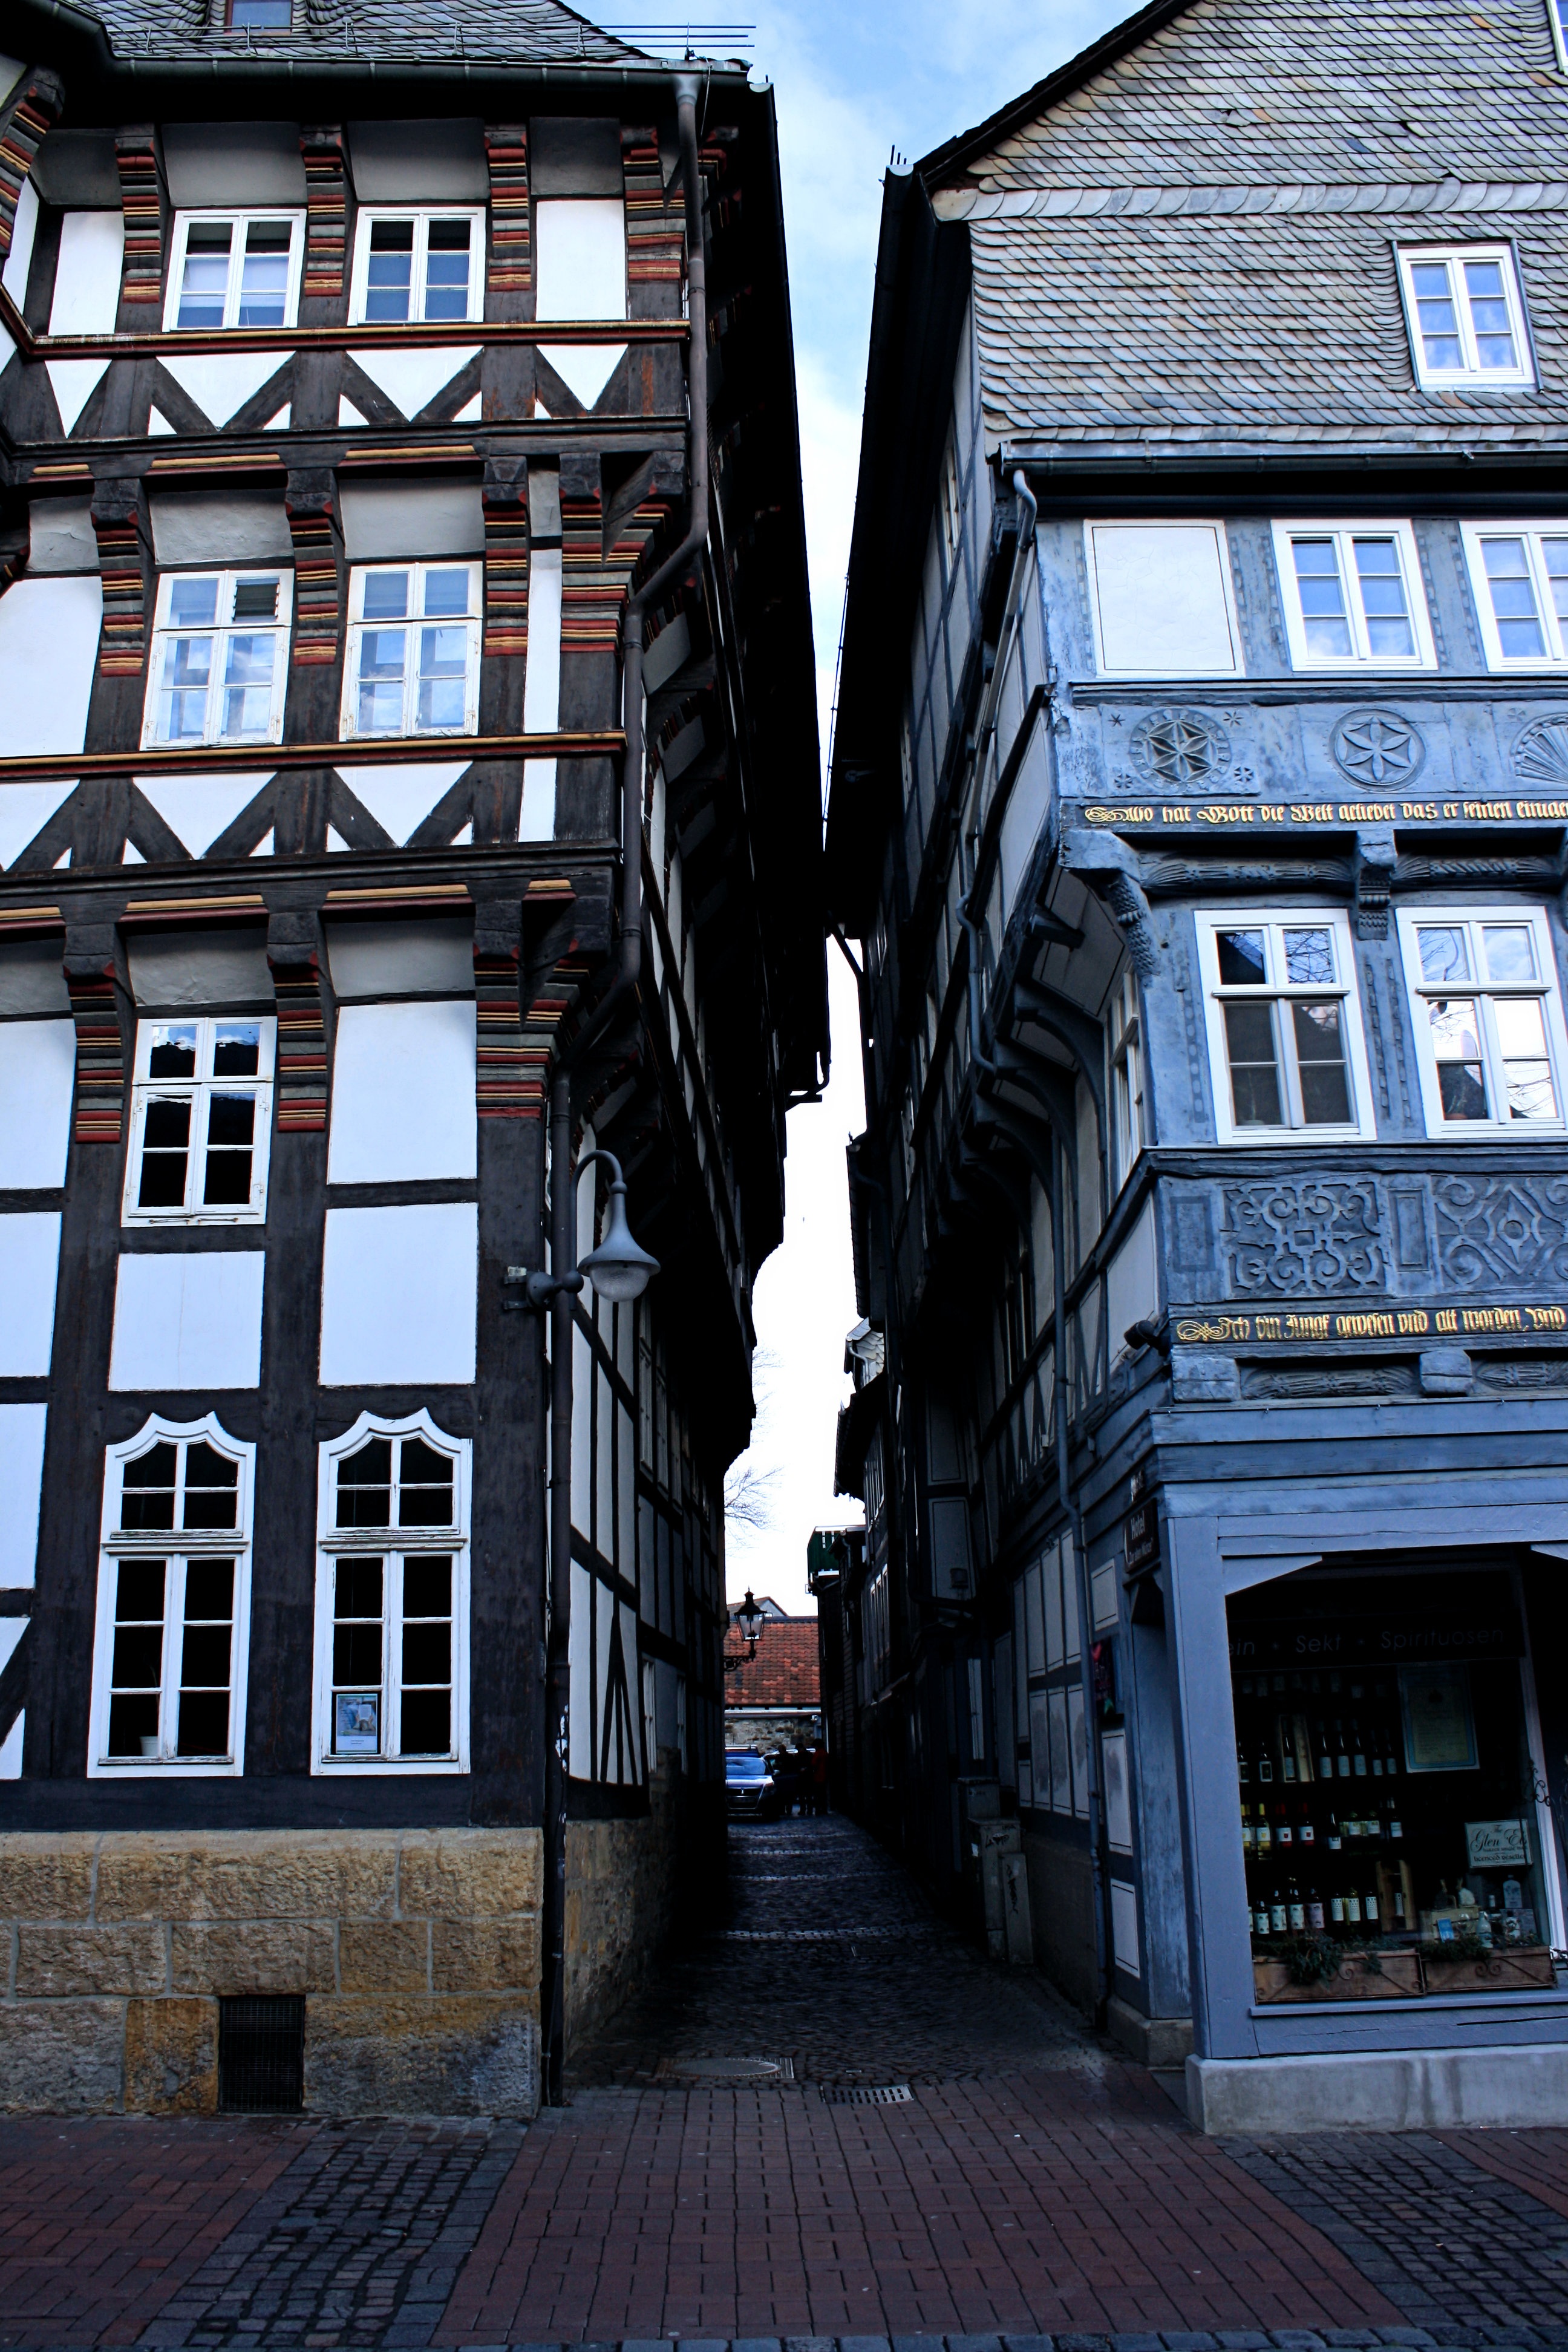
architecture, road, street, house, window, town, building, alley, city, cityscape, downtown, landmark, facade, blue, tower block, infrastructure, neighbourhood, truss, narrow lane, urban area, residential area, human settlement